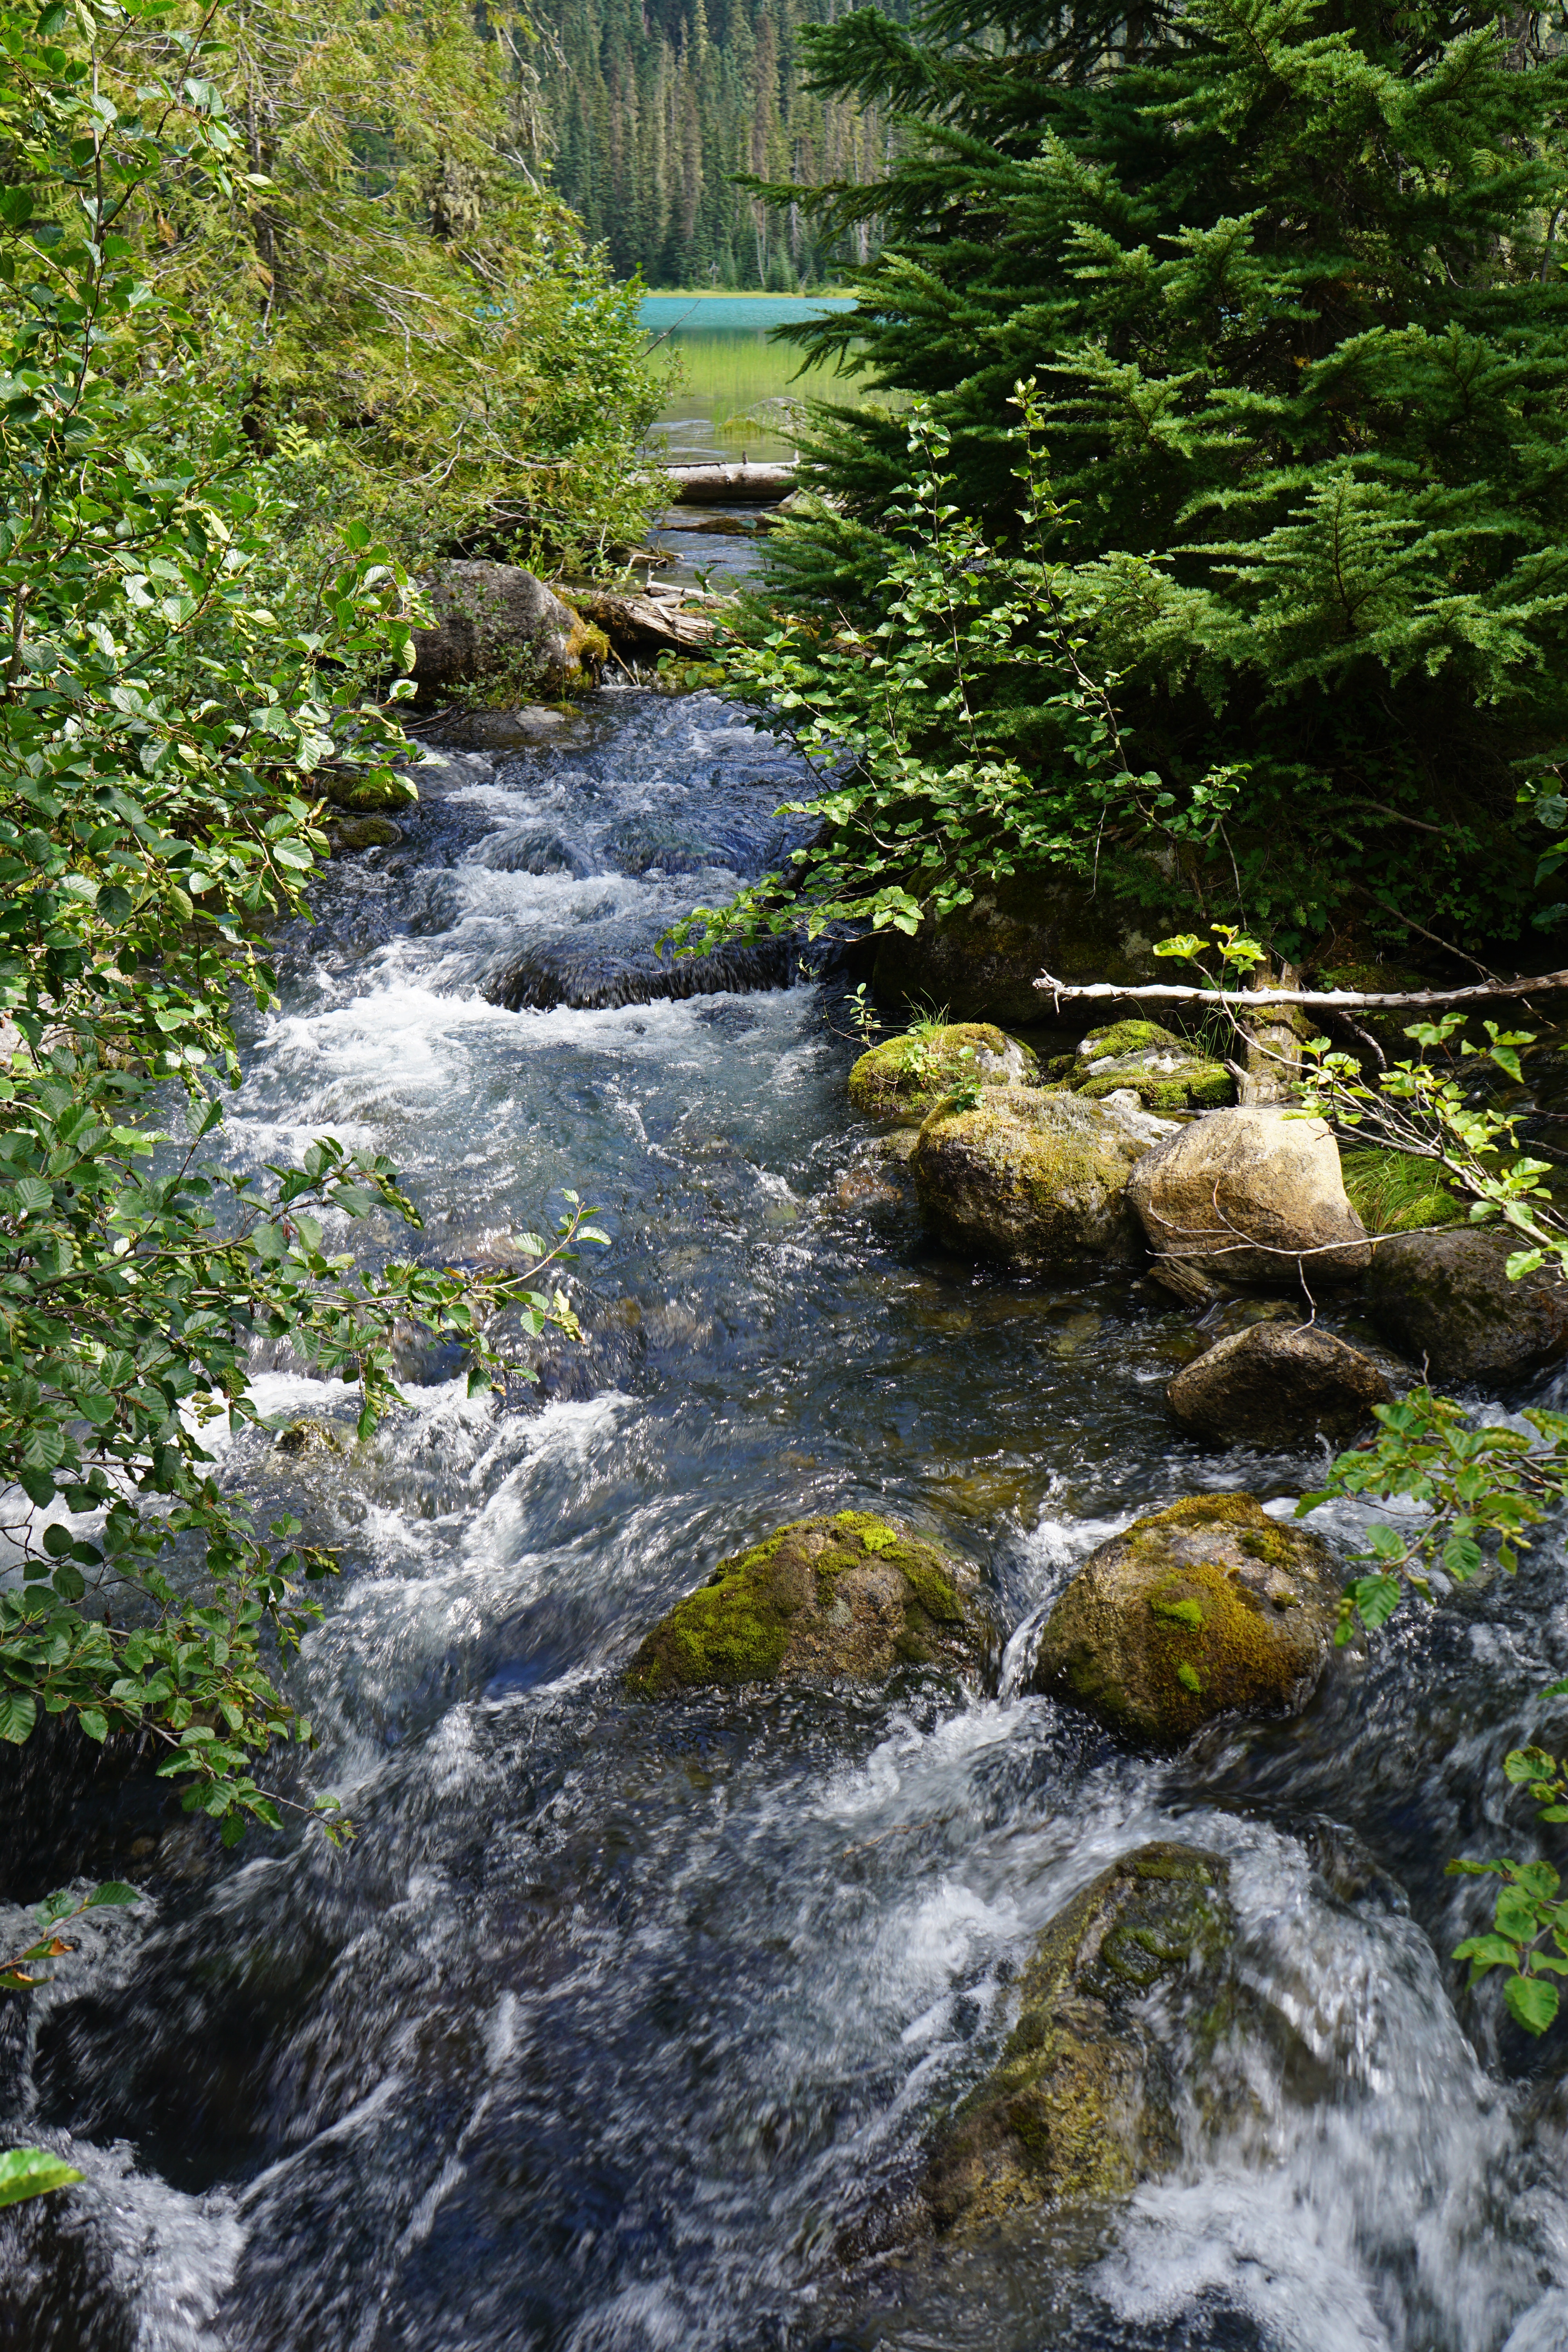
landscape, tree, water, nature, forest, rock, waterfall, creek, wilderness, leaf, flower, river, stream, autumn, rapid, botany, body of water, vegetation, ravine, woodland, water feature, watercourse, landform